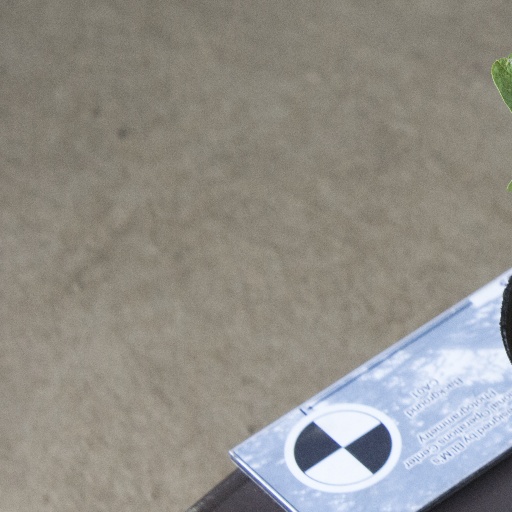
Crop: soybean